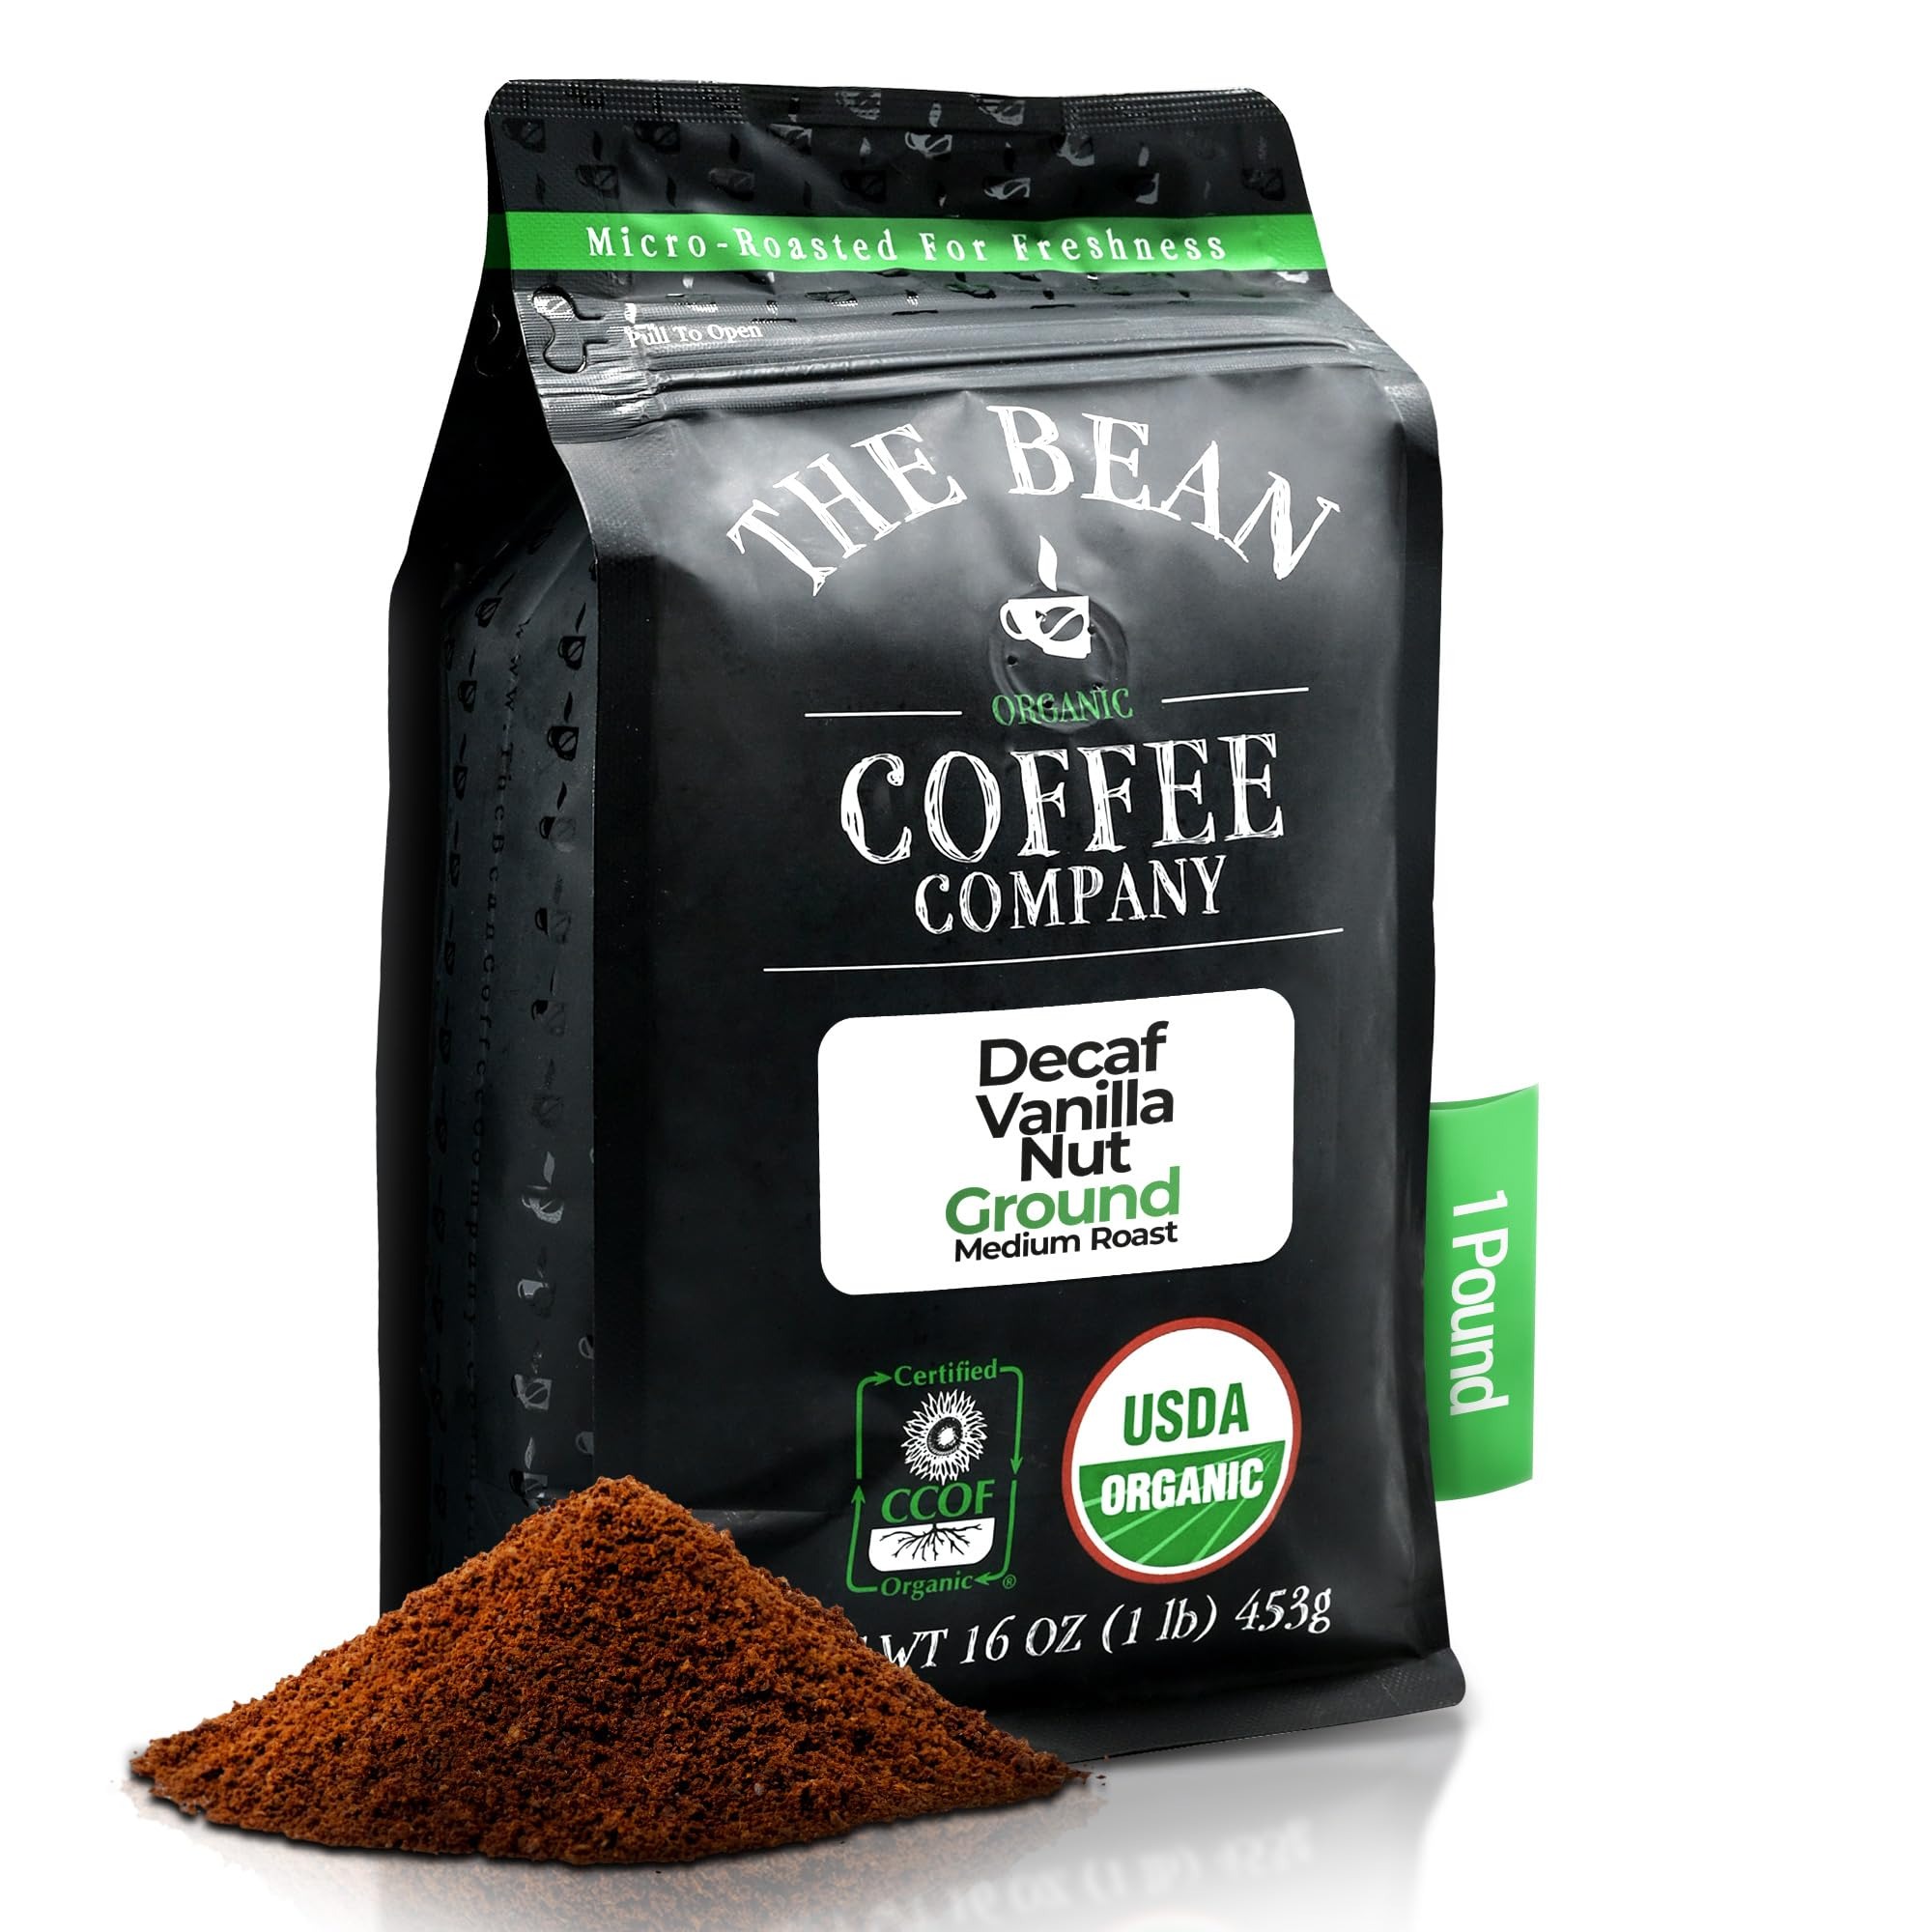
Item Name: The Bean Organic Coffee Company Water Processed DECAF Vanilla Nut, Medium Roast, Ground Coffee, 16-Ounce Bag, Café Molido Tostado Orgánico descafeinado
Bullet Point 1: CERTIFIED ORGANIC: The Bean Organic Coffee Company uses 100% organic coffee beans, certified by both the USDA and CCOF (California Certified Organic Farmers). Plus, our natural flavorings are also certified organic, guaranteeing a pure and eco-friendly coffee experience
Bullet Point 2: SMALL BATCH ROASTED IN THE USA: Our organic decaf Vanilla Nut Ground coffee is hand roasted in small batches in the USA and packaged at the peak of its cycle to preserve its natural flavors and fresh-roasted quality
Bullet Point 3: ECO-CONSCIOUS FARMING: We uphold farming practices that enhance soil and water quality, reduce synthetic materials, protect biodiversity, and avoid genetic engineering. Your cup of coffee supports a greener planet while you enjoy low acid decaf organic coffee
Bullet Point 4: WATER PROCESSED DECAF: Savor the robust coffee flavor without caffeine's effects. Our mountain and swiss water decaffeination processed coffee is entirely chemical-free, preserving coffee's natural goodness. It's a healthier choice for those seeking a caffeine-free, full-bodied coffee experience
Bullet Point 5: FAMILY-OWNED AND USA GROWN: From our humble beginnings at a Southern California farmer's market in 2007, we've expanded our family-owned business to bring premium organic coffee straight to customers across the United States
Product Description: Like all coffees from the bean coffee company, this 100% Arabica coffee was hand roasted in small batches and packaged at the peak of its cycle to preserve its natural flavors and fresh-roasted quality. The Bean Coffee Company has a combined more than 25 years of Roasting experience with an innovative commitment to great taste, quality and health. It's all about the bean.
Value: 16.0
Unit: Ounce

Price: 22.78